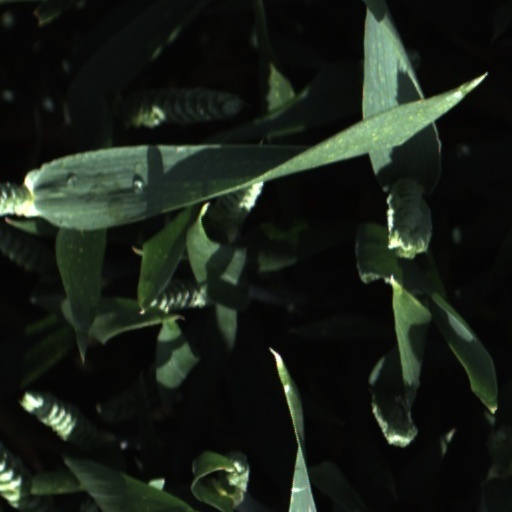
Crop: wheat